Château de Lacoste (Lot)

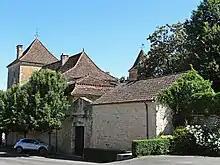
The castle entrance and facade on the west side

The Château de Lacoste is a ruined castle in the "commune" of Salviac in the Lot "département" of France.